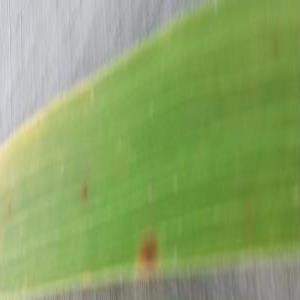
Disease: Brownspot